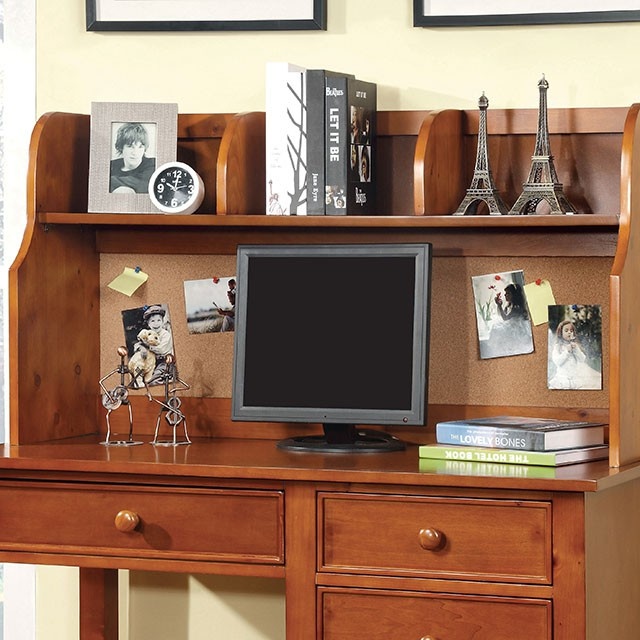
Omnus - Hutch
There's no reason for a kid's room to be a mess anymore. This hutch with built-in cork board will add more utility and extra storage space to a child's bedroom. Available in four finishes. Specifications Dimensions 46"W X 12"D X 24"H Feat1 Transitional Feat2 Oak Feat3 Solid Wood, Wood Veneer, Others Feat4 Match w, Various Youth Beds
Brand: FurnitureOfAmerica
Category: Furniture > Cabinets & Storage > China Cabinets & Hutches > Cabinet Hutches